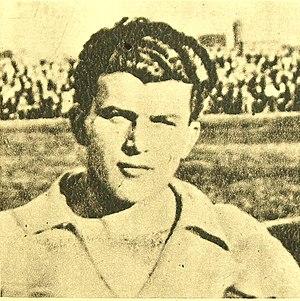
Edmund Giemsa était un joueur de football international polonais, dont le poste était défenseur.